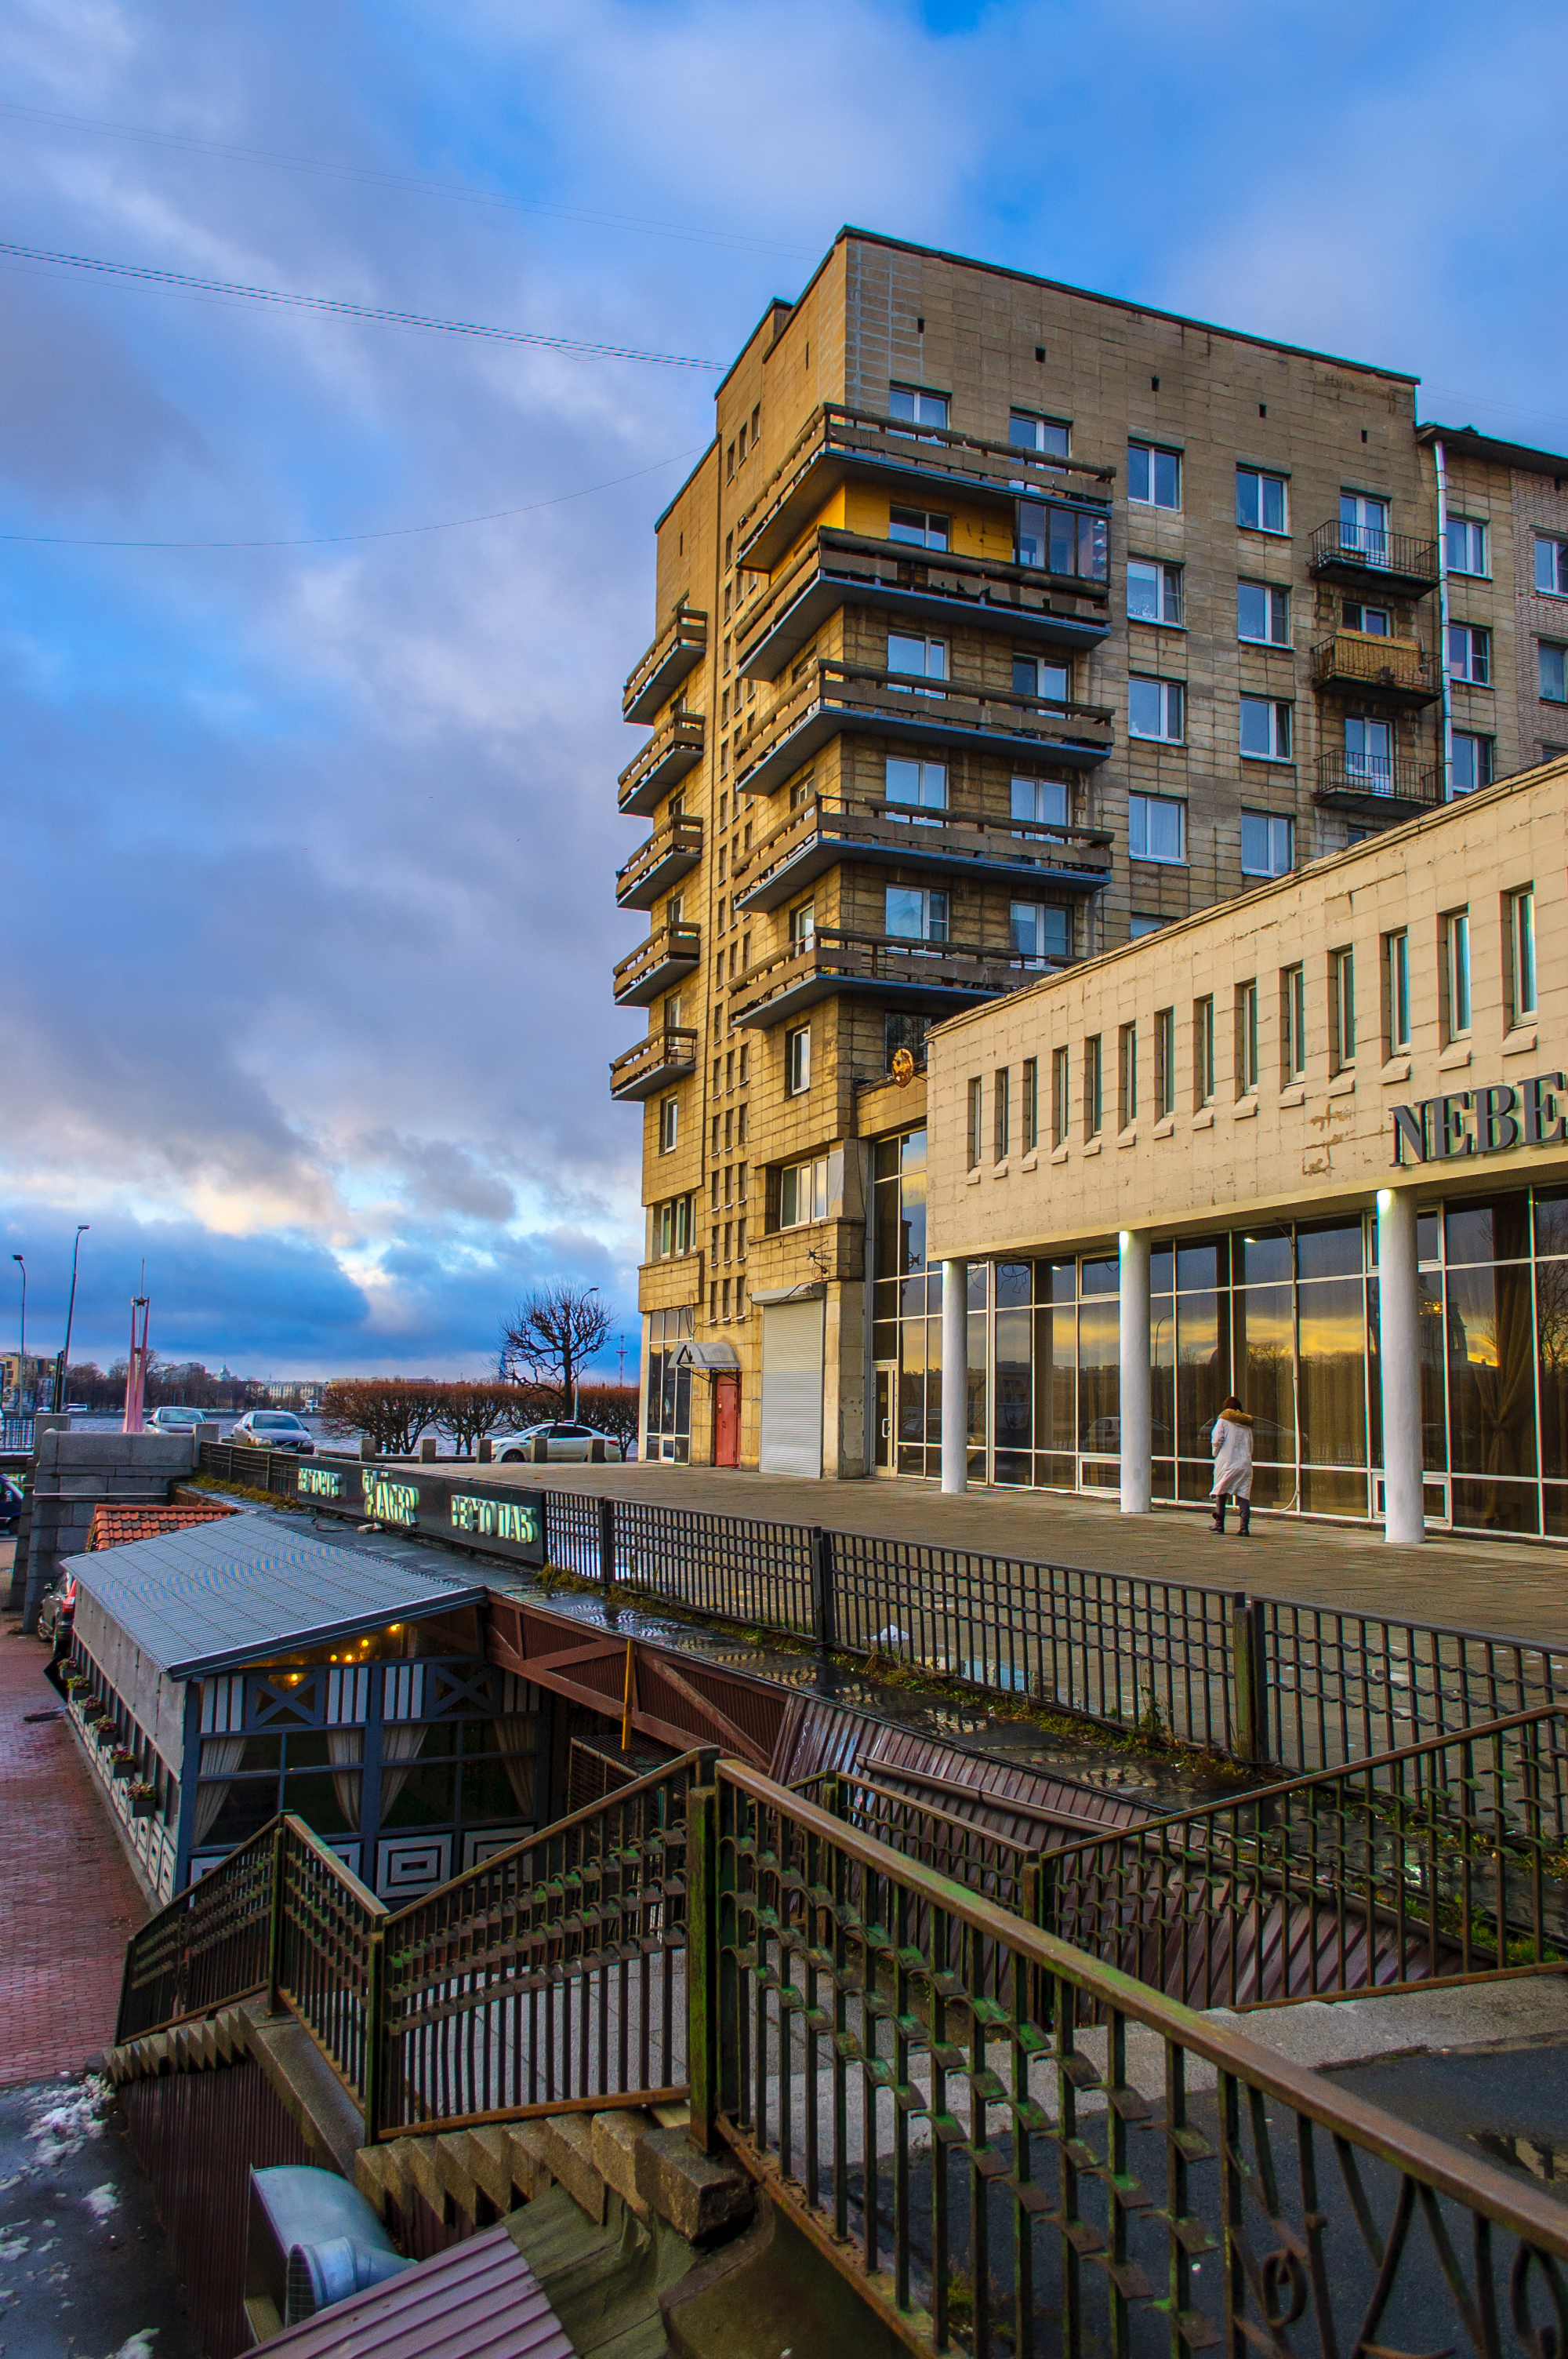
images, sky, cloud, building, window, tower block, urban design, house, condominium, residential area, morning, real estate, city, metropolitan area, facade, waterway, metropolis, dusk, mixed use, commercial building, skyscraper, cityscape, walkway, wood, apartment, headquarters, handrail, evening, downtown, street, reflection, fence, boardwalk, guard rail, night, metal, corporate headquarters, channel, ocean, tower, skyline, winter, baluster, transport, suburb, roof, dock, horizon, street light, room